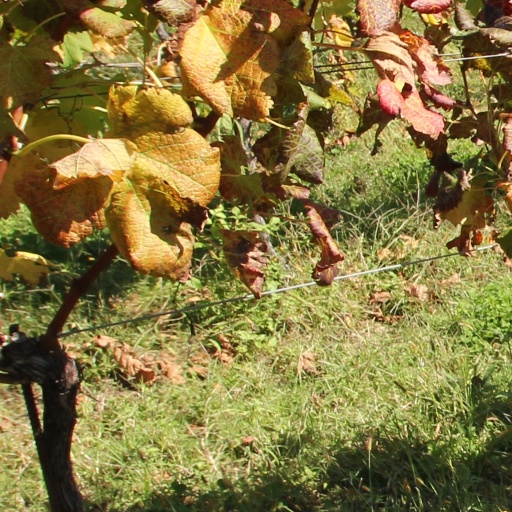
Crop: grape